Chevrolet Tru 140S

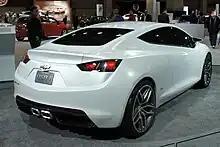
2012 Chevrolet Tru 140S (rear) at the 2012 Washington Auto Show in Washington, District of Columbia, United States.

The Chevrolet Tru 140S concept was revealed at the North American International Auto Show (NAIAS) on January 9, 2012, in Detroit, Michigan, revealed alongside the Chevrolet Code 130R concept. It is a compact 2-door, 4-seat sports coupe designed to be a US$20,000 sports car targeted towards younger buyers. The Tru 140S was designed by General Motors senior exterior designer Nick David.